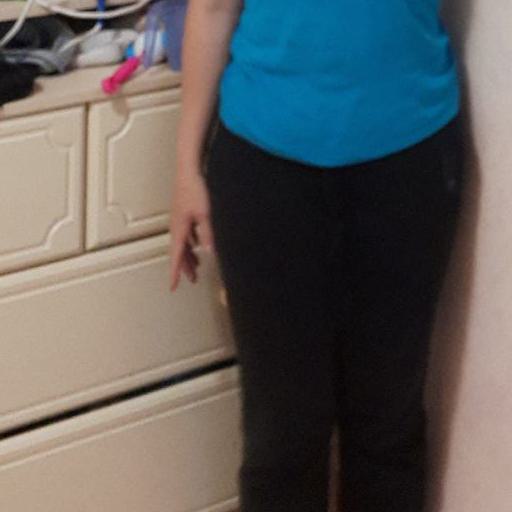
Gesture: no_gesture